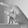
ASL letter: P